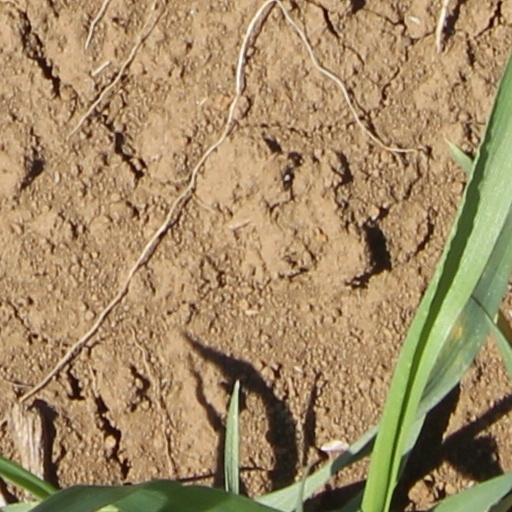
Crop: wheat